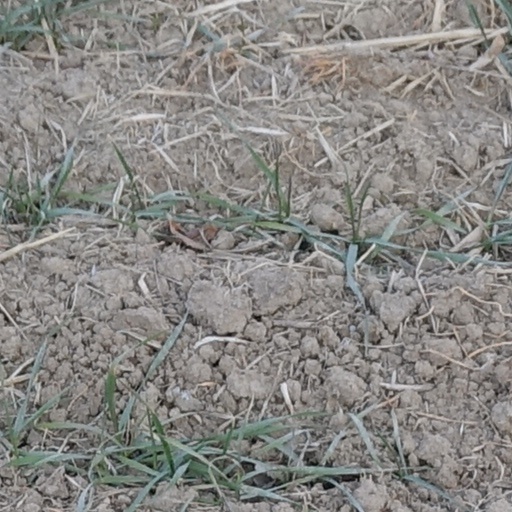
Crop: wheat